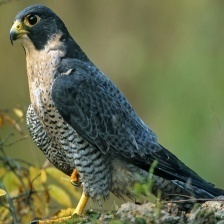
Species: PEREGRINE FALCON
Scientific name: FALCO PEREGRINUS